Through arch bridge

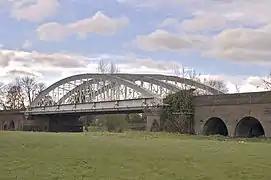

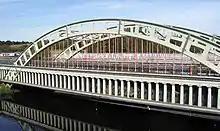

Many tied-arch bridges are also through-arch bridges. As well as tying the side-loads of the arch, the tension member is also at a convenient height to form the bridge deck, as for a through-arch.